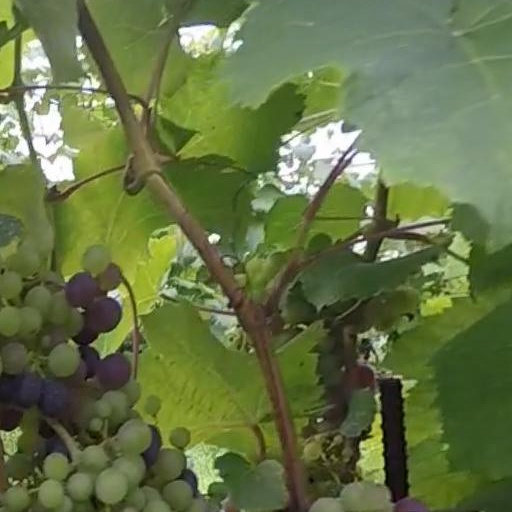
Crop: grape